No. 75 Squadron RAAF

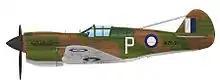
Curtiss Kittyhawk Mk IA of No. 75 Squadron RAAF, which Flying Officer Geoff Atherton flew over New Guinea in August 1942

In February and March 1942 the Allied position in New Guinea was under pressure and Japanese aircraft had been sighted over the Torres Strait Islands and Cape York in northern Australia. As a result, priority was given to basing a fighter squadron at Port Moresby in New Guinea to defend the town's important airfields and port facilities. The RAAF received an allocation of 25 P-40 Kittyhawk fighters in late February that were flown to Townsville, Queensland, and used to form No. 75 Squadron on 4 March 1942. The need to reinforce Port Moresby's defences was so pressing that the squadron was allowed only nine days to train with the aircraft before it deployed. Commanded initially by Squadron Leader Peter Jeffrey, No. 75 Squadron's advance party arrived in Port Moresby on 17 March and its aircraft followed between the 19th (when Squadron Leader John Jackson assumed command) and 21st of the month. At this time only four of the squadron's 21 pilots, including its commander, had previously seen combat.